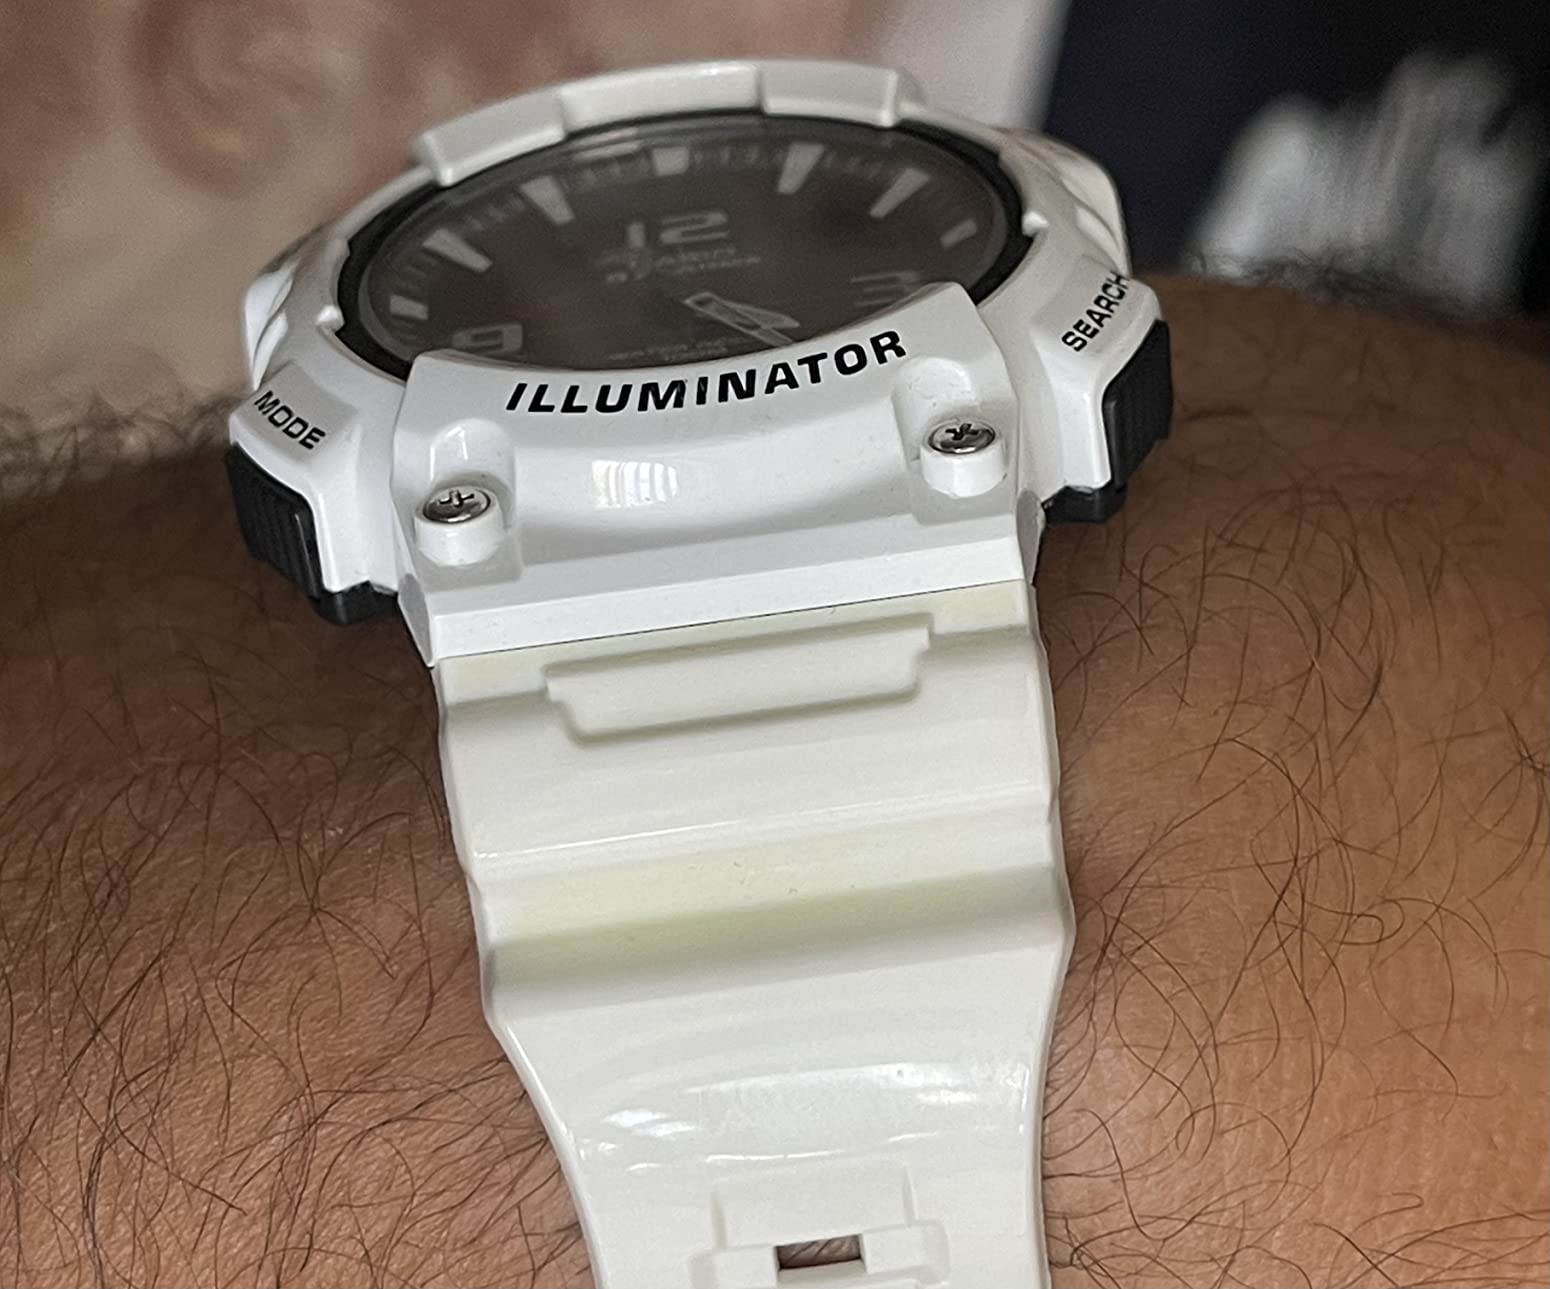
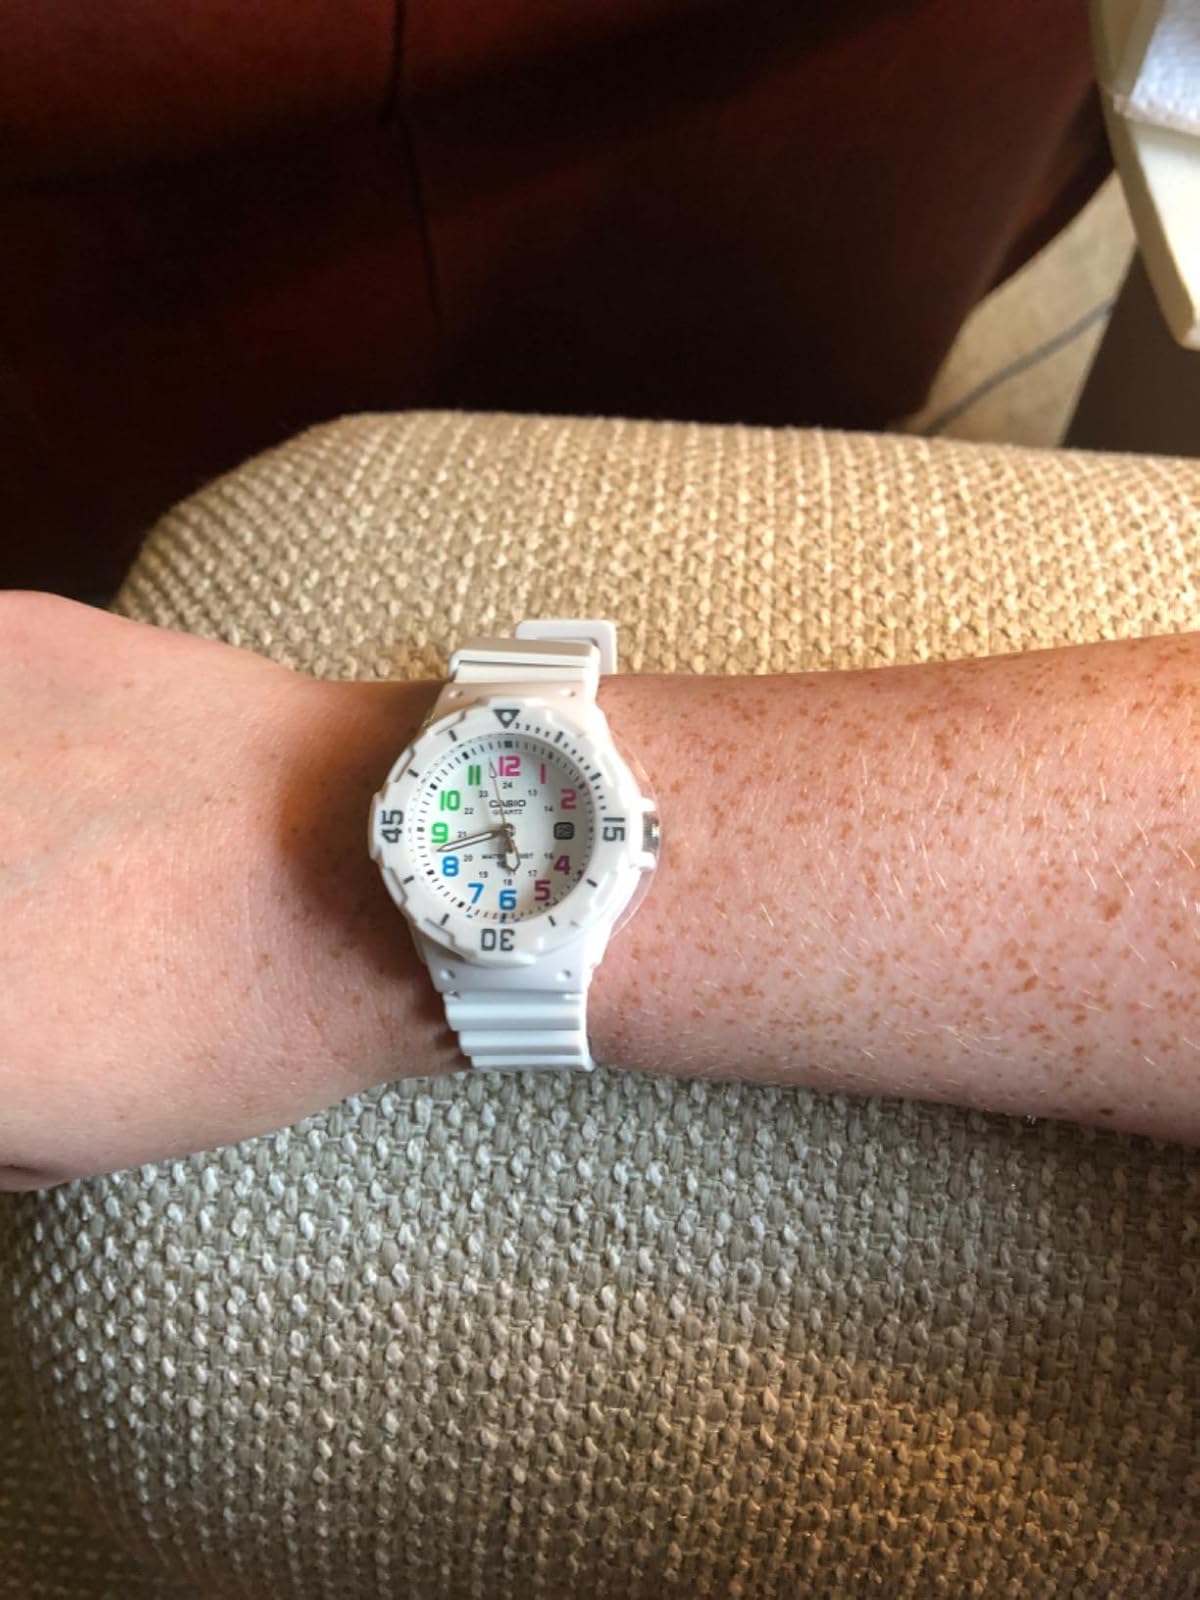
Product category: accessories_watch
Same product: no